Recursion

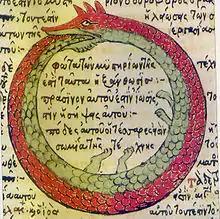
Ouroboros, an ancient symbol depicting a serpent or dragon eating its own tail

Recursion occurs when the definition of a concept or process depends on a simpler or previous version of itself. Recursion is used in a variety of disciplines ranging from linguistics to logic. The most common application of recursion is in mathematics and computer science, where a function being defined is applied within its own definition. While this apparently defines an infinite number of instances (function values), it is often done in such a way that no infinite loop or infinite chain of references can occur.